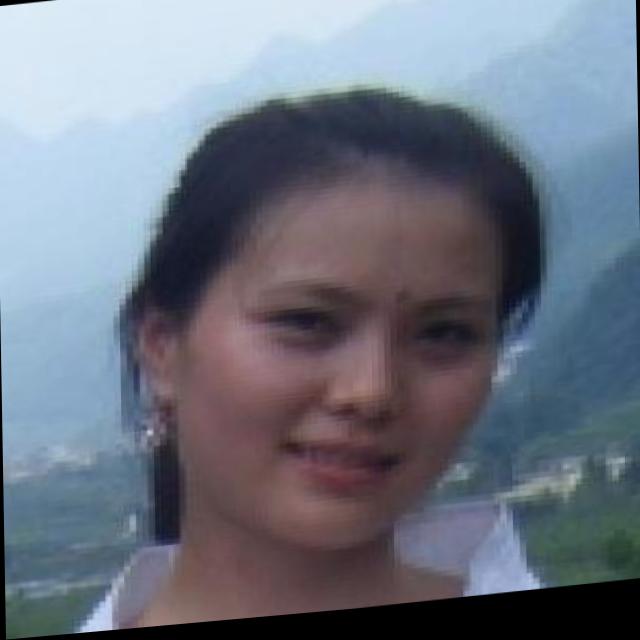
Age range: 21-44